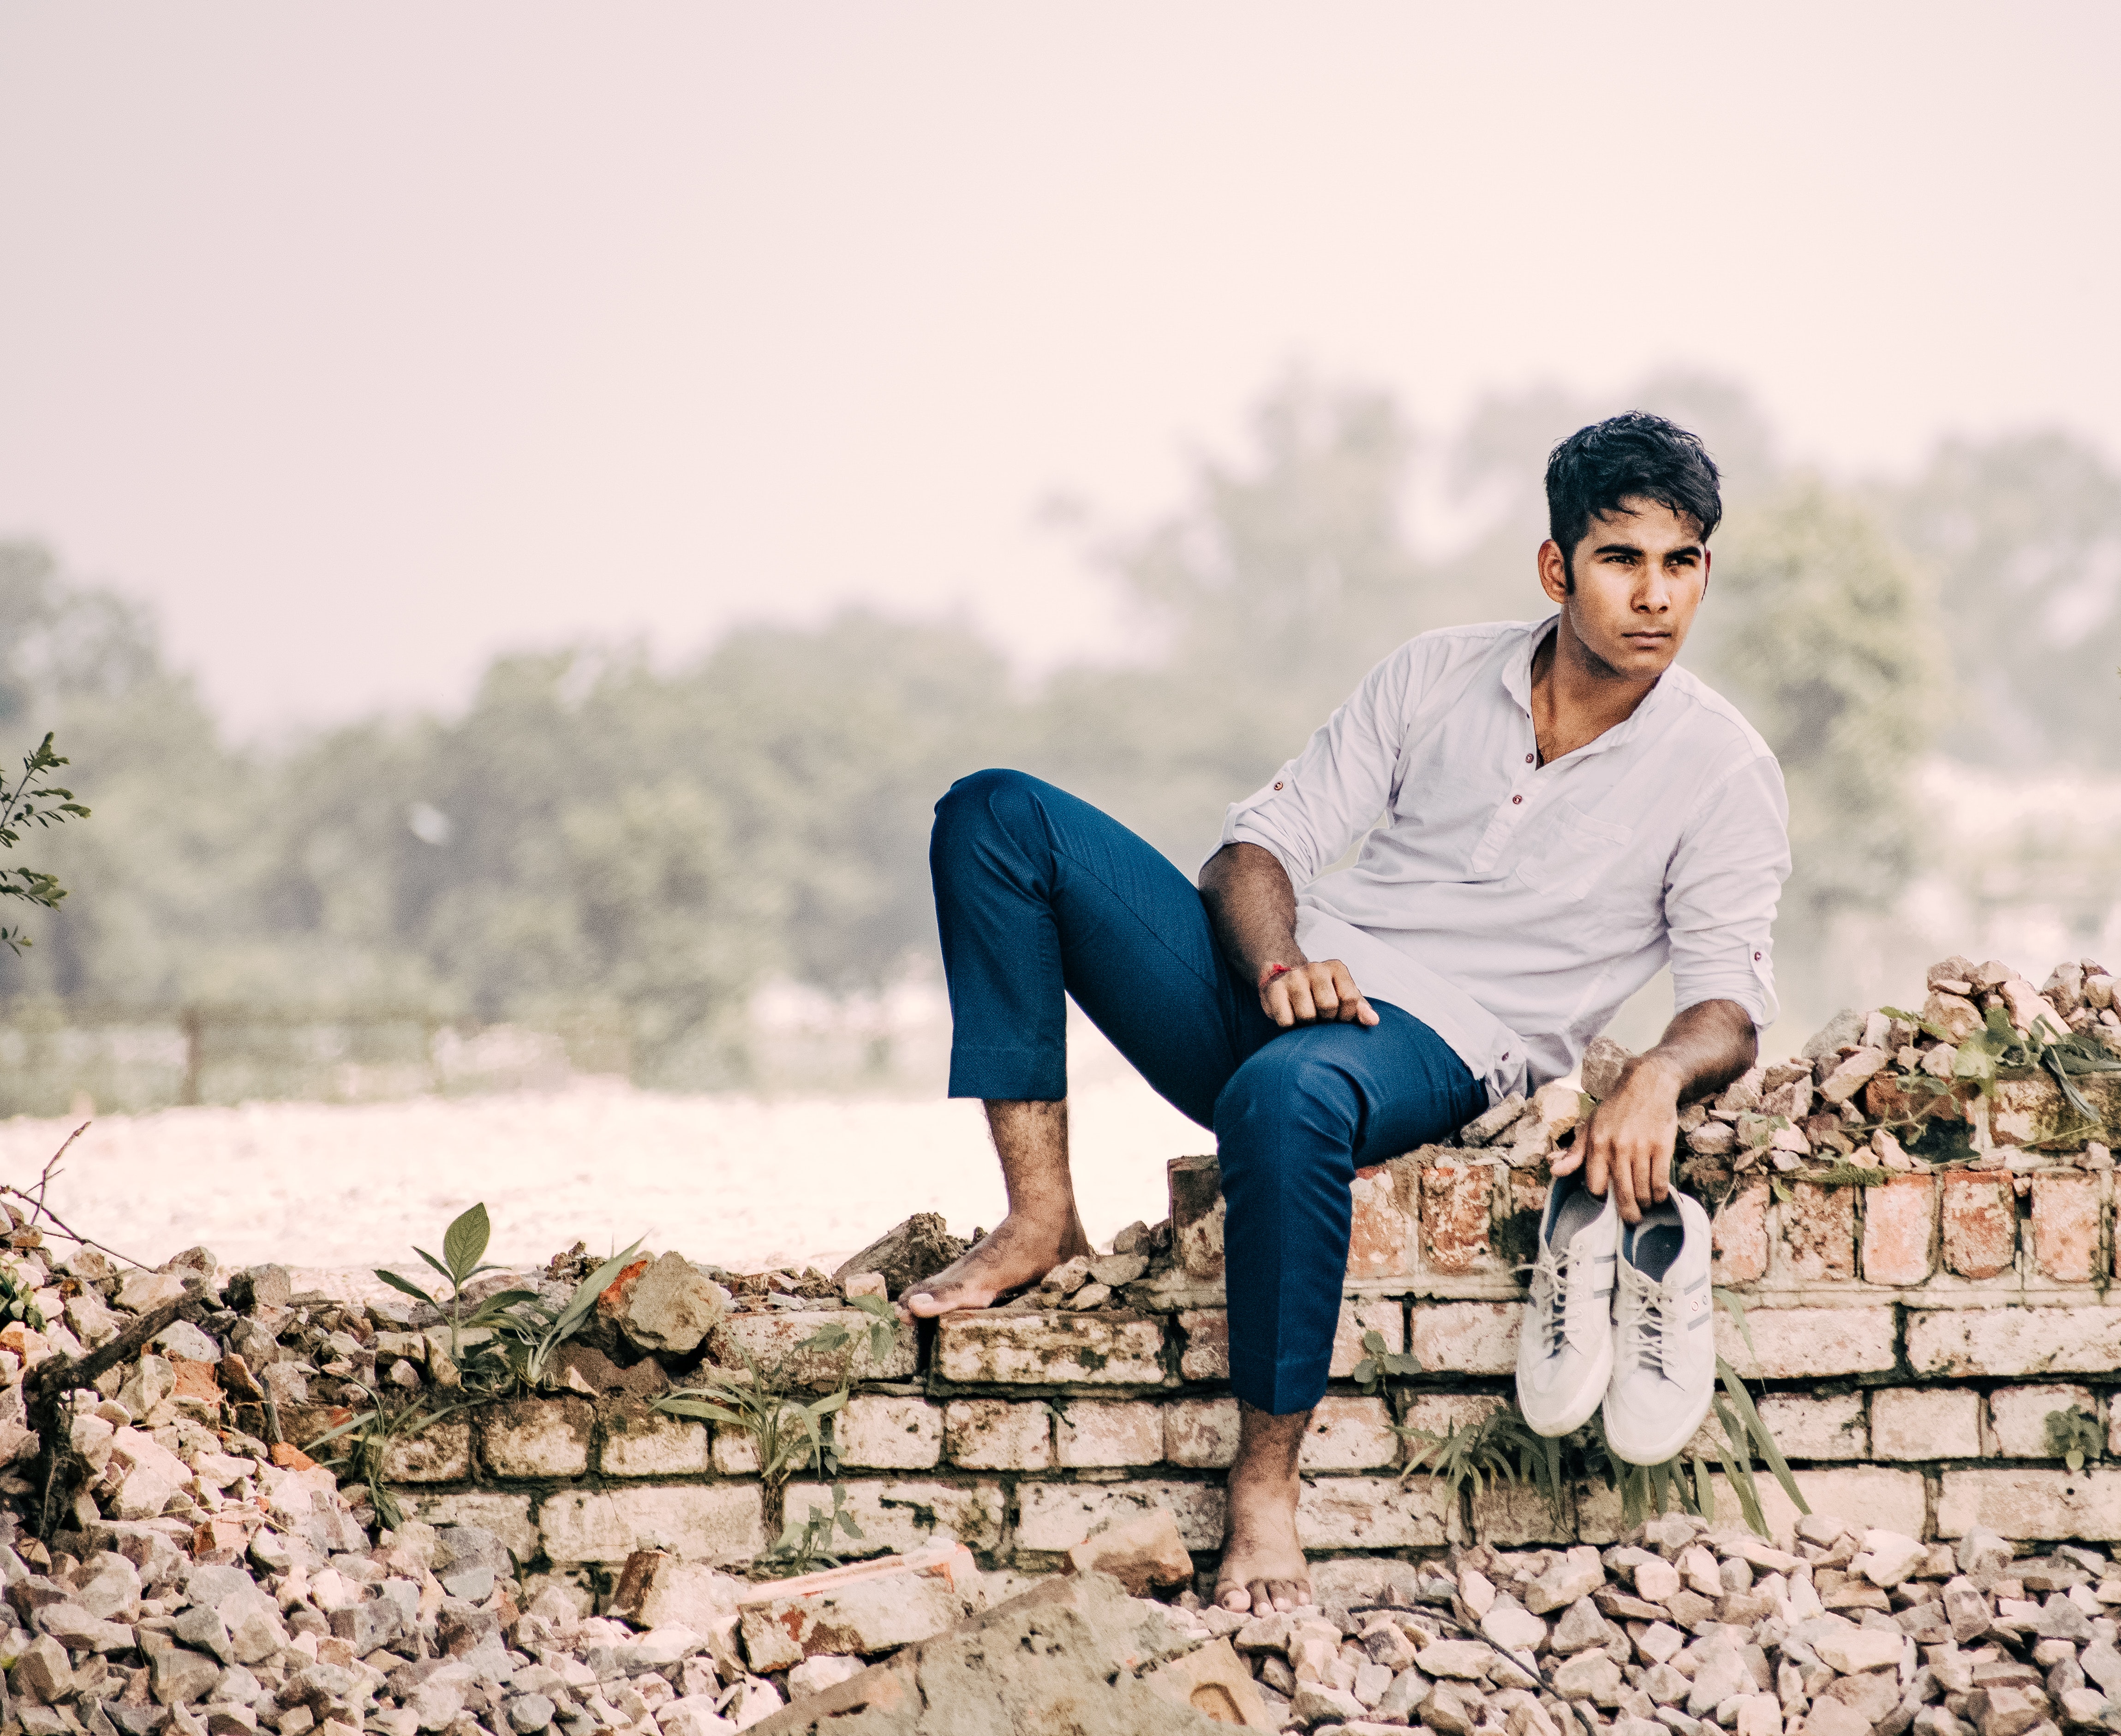
photograph, sitting, photography, leg, cool, photo shoot, happy, black hair, shoe, jeans, leisure, vacation, denim, style